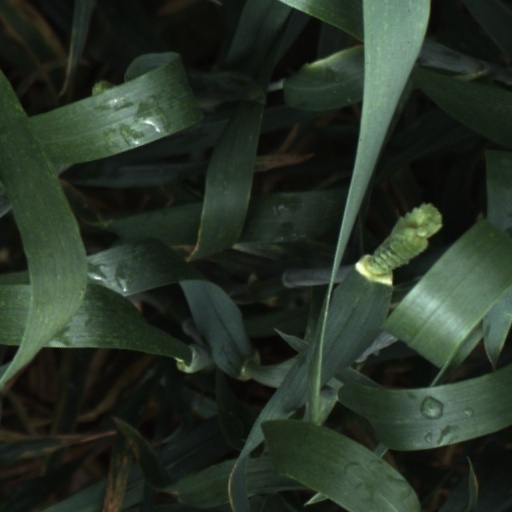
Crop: wheat